Fra Giovanni da Verona

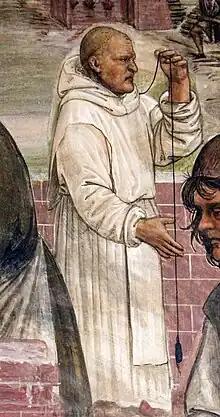
Fra Giovanni da Verona, Italian Olivetan monk, sculptor, architect, miniature painter and woodworker. (1457–1525)

Fra Giovanni da Verona (c. 1457, Verona – 1525) was an Italian Olivetan monk, sculptor, architect, miniature painter and woodworker. He was active between the late 15th and early 16th centuries.